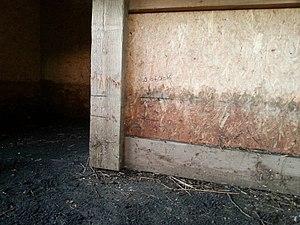
Traces des niveaux d'eaux des années 2012 et 2016 dans l'observatoire panoramique du marais de la Marque.
Le marais de la Marque est un espace naturel sensible de la métropole lilloise. D'abord exploité pour la tourbe et les roseaux, puis la mise en culture de peupliers. Ce site est maintenant restauré avec ses habitats typiques tels que les aulnaies/saulaies immergées, les cariçaies ou encore les roselières.